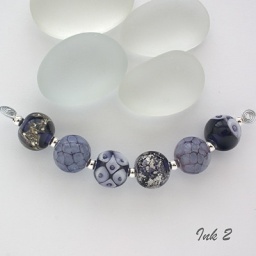
A set of six 14mm round beads in inky blue glass with silver, silvered ivory and plunged bubbles.